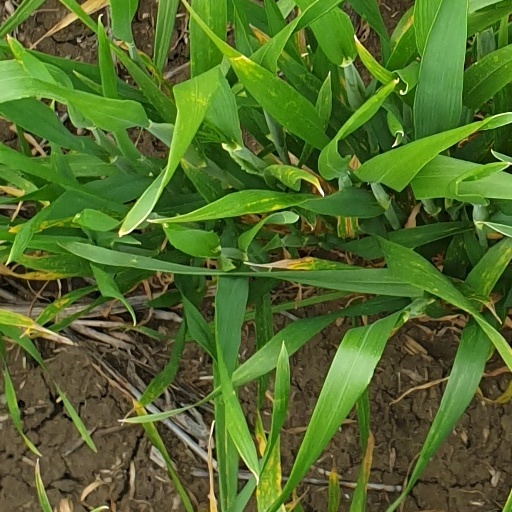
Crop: wheat